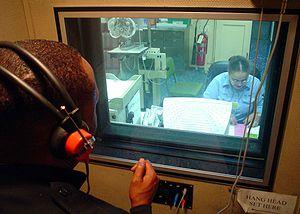
L'hyperacousie est une maladie se caractérisant par un dysfonctionnement de l'audition qui occasionne une hyperfragilité de l'ouïe. Une personne victime d'hyperacousie souffre quand elle est exposée au bruit ou à certains sons ou certains environnements bruyants. Les souffrances décrites les plus fréquemment sont des douleurs, et une intensification d'acouphènes préexistants. Ces souffrances sont proportionnelles à l'intensité du bruit et à la durée d'exposition. Les fréquences touchées et le seuil de tolérance à l'intensité acoustique varient d'une personne à l'autre.
Le terme audiogramme désigne un graphique, utilisé en audiométrie tonale, qui permet de visualiser la capacité auditive d'un sujet.